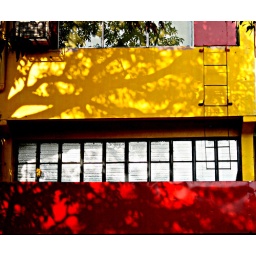
yellow and red building in new manila